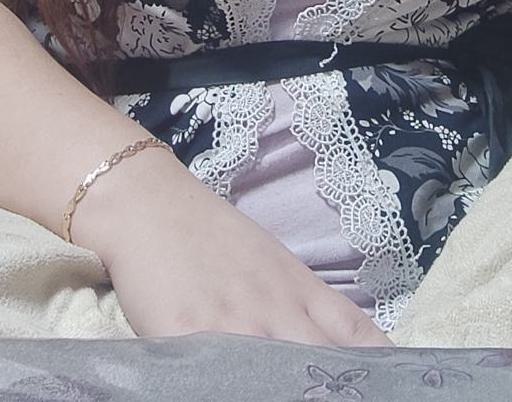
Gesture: no_gesture